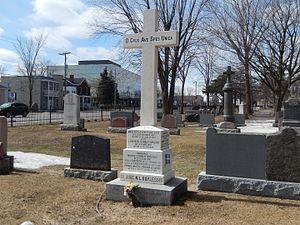
Monument funéraire de Maurice Le Noblet Duplessis dans le cimetière Saint-Louis à Trois-Rivières
Maurice Le Noblet Duplessis est un homme d'État québécois né le 20 avril 1890 à Trois-Rivières et mort le 7 septembre 1959 à Schefferville. Il est premier ministre du Québec de 1936 à 1939 et de 1944 à 1959. Il a dominé, avec son parti l'Union nationale, la scène politique québécoise des années 1930, 1940 et 1950.
Nérée LeNoblet Duplessis est un homme politique québécois. Il a été député de la circonscription de Saint-Maurice à l'Assemblée nationale du Québec, de 1886 à 1900, sous la bannière du Parti conservateur du Québec. Il a été maire de la ville de Trois-Rivières en 1904-1905. Il est aussi le père du premier ministre québécois Maurice Duplessis. Il a 5 enfants.